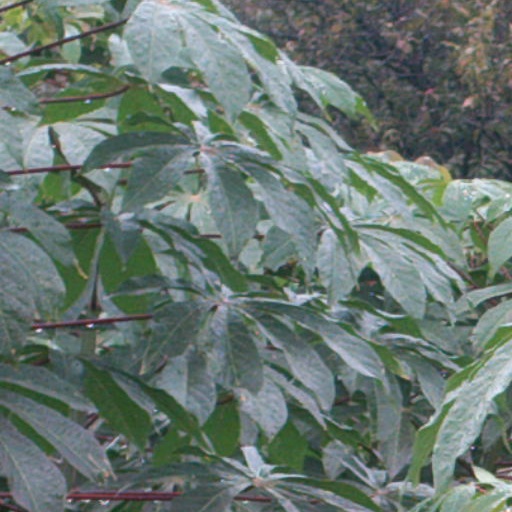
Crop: cassava